Equestrian facility

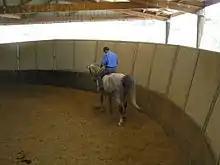
A solid-walled round pen, used for schooling

An equestrian facility is created and maintained for the purpose of accommodating, training or competing equids, especially horses. Based on their use, they may be known as a barn, stables, or riding hall and may include commercial operations described by terms such as a boarding stable, livery yard, or livery stable. Larger facilities may be called equestrian centers and co-located with complementary services such as a riding school, farriers, vets, tack shops, or equipment repair.